Corian

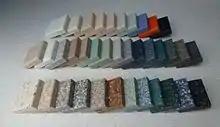
Corian samples

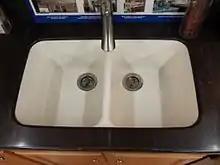
An integrated Corian sink

Corian is the original material of this type, created by Donald Slocum, a chemist at DuPont, in 1967. His name appears on the patent issued in October 1968. The product was first introduced for sale in 1971, at the National Association of Home Builders meeting in Houston, Texas.